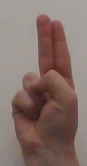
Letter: taa